Mabel Josephine Mackerras

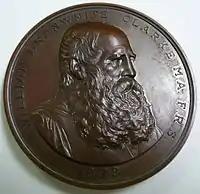
Clarke Medal

Mackerras was born as Mabel Josephine Bancroft on 7 August 1896 at Deception Bay, Caboolture District, Queensland, elder child of Thomas Lane Bancroft, an English-born medical practitioner, and his wife Cecilia Mary, née Jones from Brisbane. She was the granddaughter of Joseph Bancroft. She married Ian Murray Mackerras on 5 April 1924 at Grosvenor Flat, Eidsvold, Queensland (her parents' home).